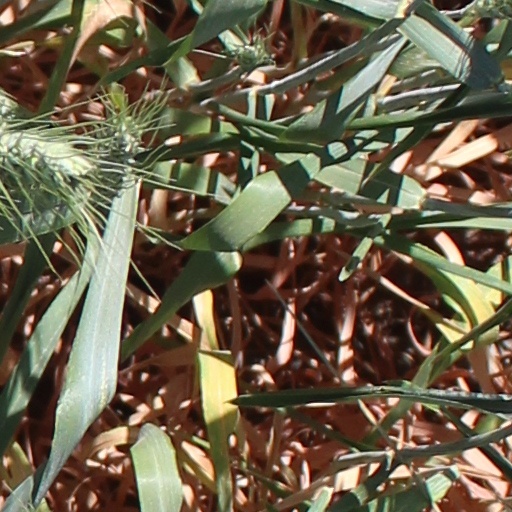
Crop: wheat